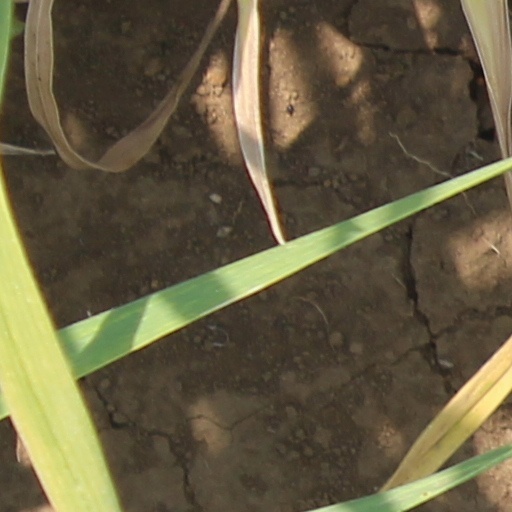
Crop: wheat